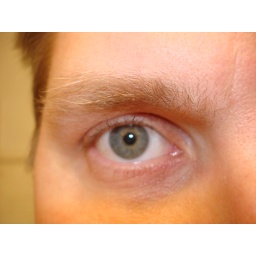
tech: Sony W100, standing in front of the bathroom room mirror so I could see the lcd screen in the reflection.